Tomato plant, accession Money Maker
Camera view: tilt-top (135 deg); turntable rotation: 240 degrees
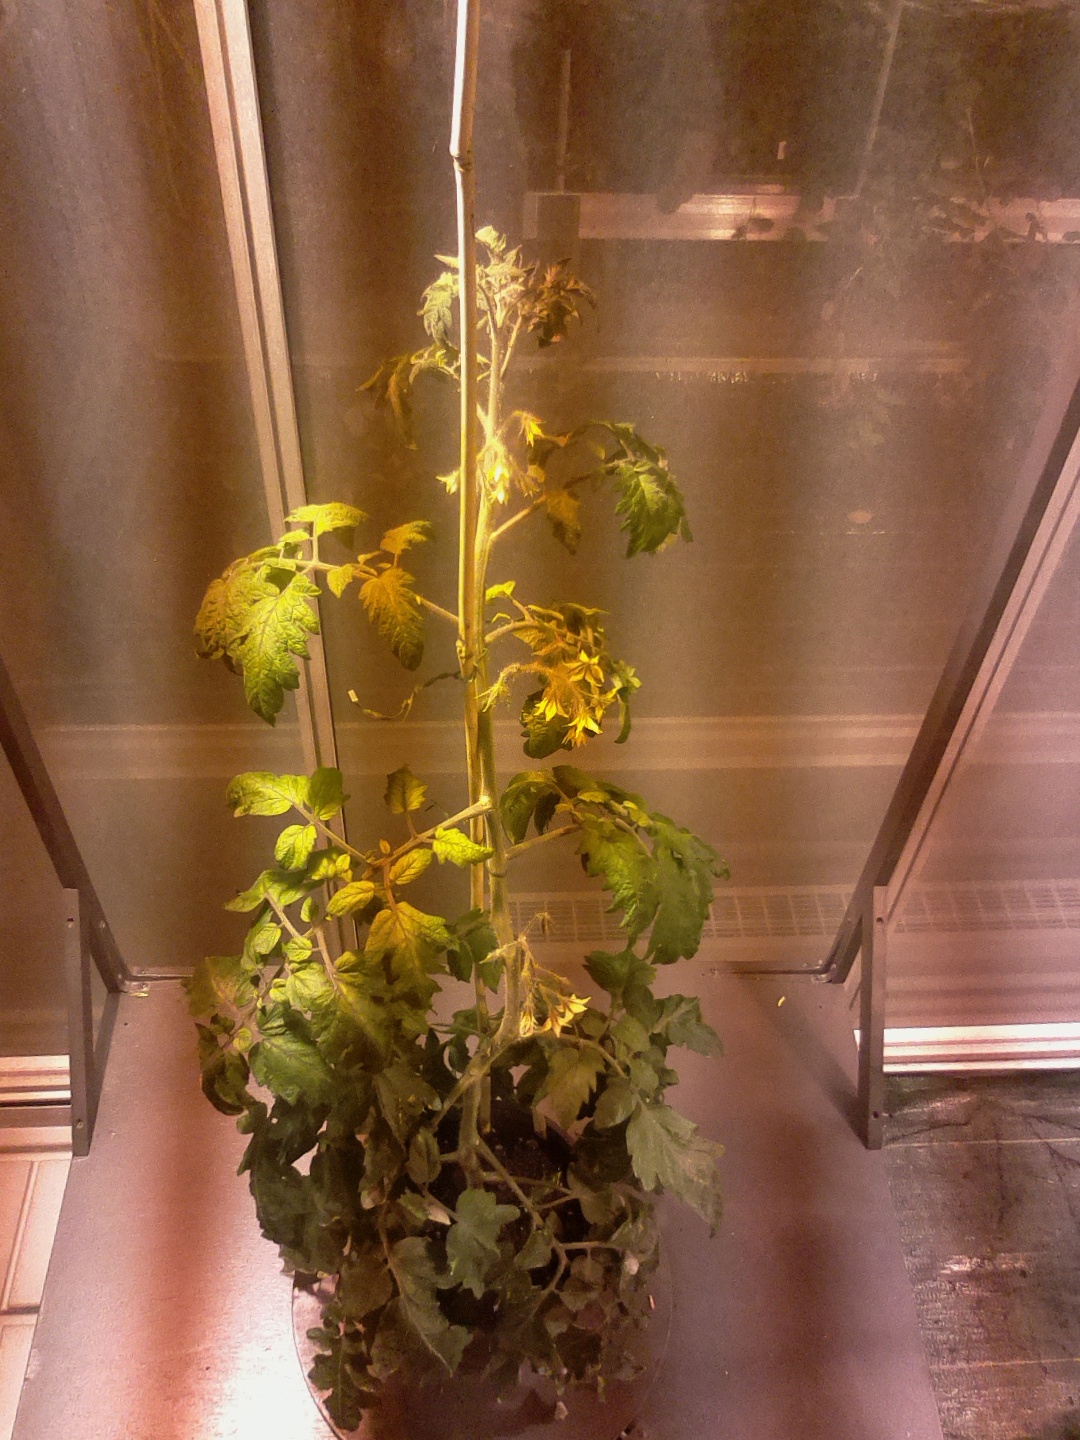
BBCH growth stage 68: Full flowering, 80%-90% of flowers open, more petals falling